Rudy Simone

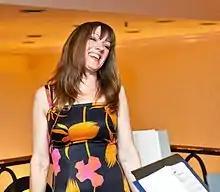
Simone in 2012

In 2011 Simone told "Time" Magazine that she initially self diagnosed with Aspergers after failing to find a doctor within 500 miles of where she lived who would believe her.